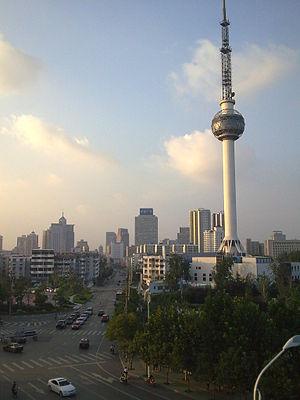
Le district de Quanshan est une subdivision administrative de la province du Jiangsu en Chine. Il est placé sous la juridiction de la ville-préfecture de Xuzhou.